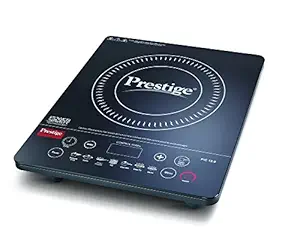
Prestige PIC 15.0+ 1900-Watt Induction Cooktop (Black)
Category: Home&Kitchen
Price: 3180 (list price: 5295)
Rating: 4.2 (6,919 ratings)
About this product: Concealed and feather touch buttons|Anti magnetic wall, Push Button Controls|Body Material - Full Glass|Automatic voltage regulator . Indian menu option|Unique design for protection against insects|Warranty: 1 year on product|Power: 1900 watts; Operating Voltage: 230 volts